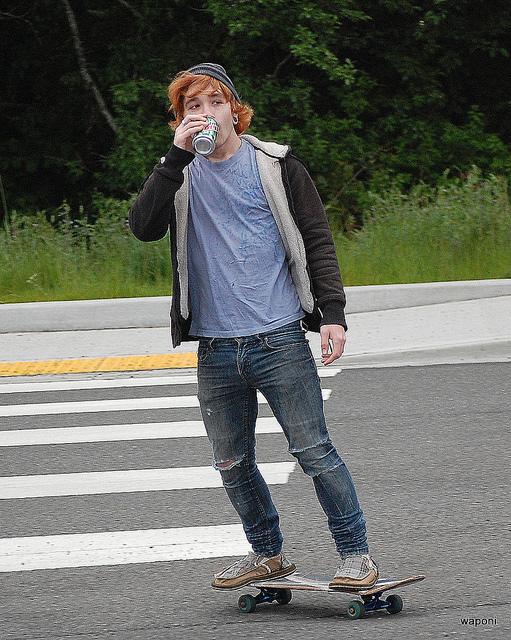
A red headed skateboarder sips on his drink.